Mike Zimring

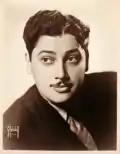
Early photo of Mike Zimring

Born to a Jewish family, Zimring attended the drama school, Pasadena Playhouse, from 1936 to 1937 and was a radio actor in Hollywood and Chicago from 1938 to 1941. He was a captain in the United States Army from 1941 to 1946, heading the theatrical branch of the European Theater of Operations. In 1947, he was assistant to Orson Welles in the Mercury Theater. Zimring joined the William Morris Agency in 1948, becoming the senior agent in the motion picture department in 1950 and head of the literary department in 1959. He stayed at the William Morris Agency for several decades before becoming independent in the early 1990s. He lived in Beverly Hills, California.